Caproni Ca.97

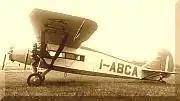
A Ca.97 in a trimotor configuration

The Caproni Ca.97 monoplane utility aircraft of all-metal construction. Provisions were made to make use of a wide range of engine installations, permitting the use of between one and three engines, and thus provide a range of power outputs to suit various purposes. The aircraft had a relatively large fuselage for its size that was designed from the onset to be adaptable and compatible with various installations as to permit the aircraft to be used effectively across a variety of roles.